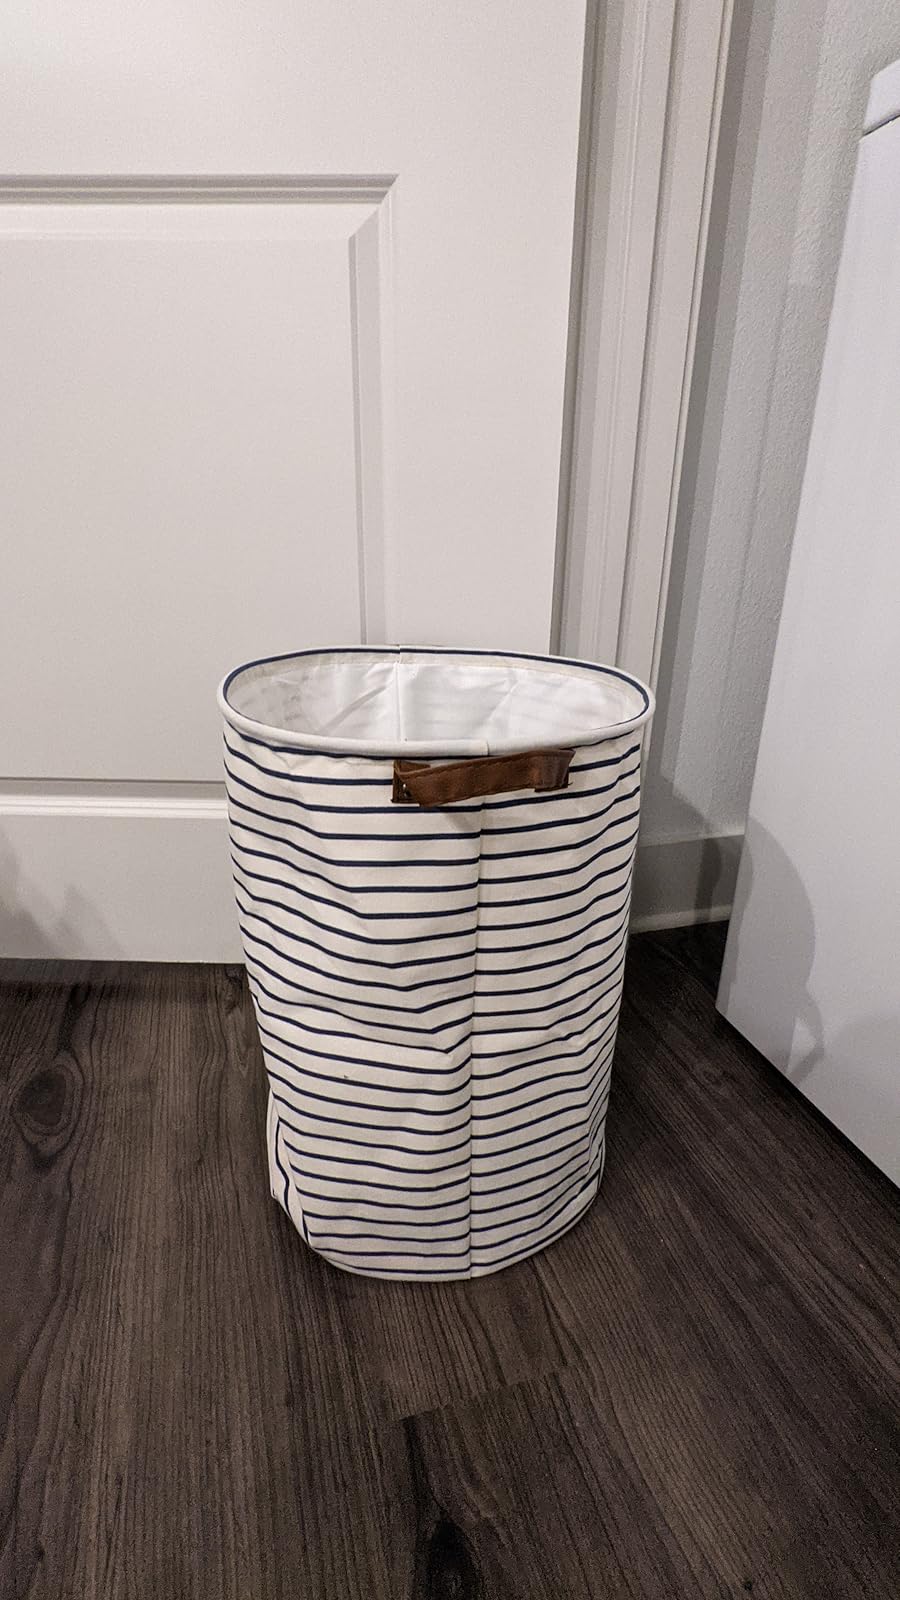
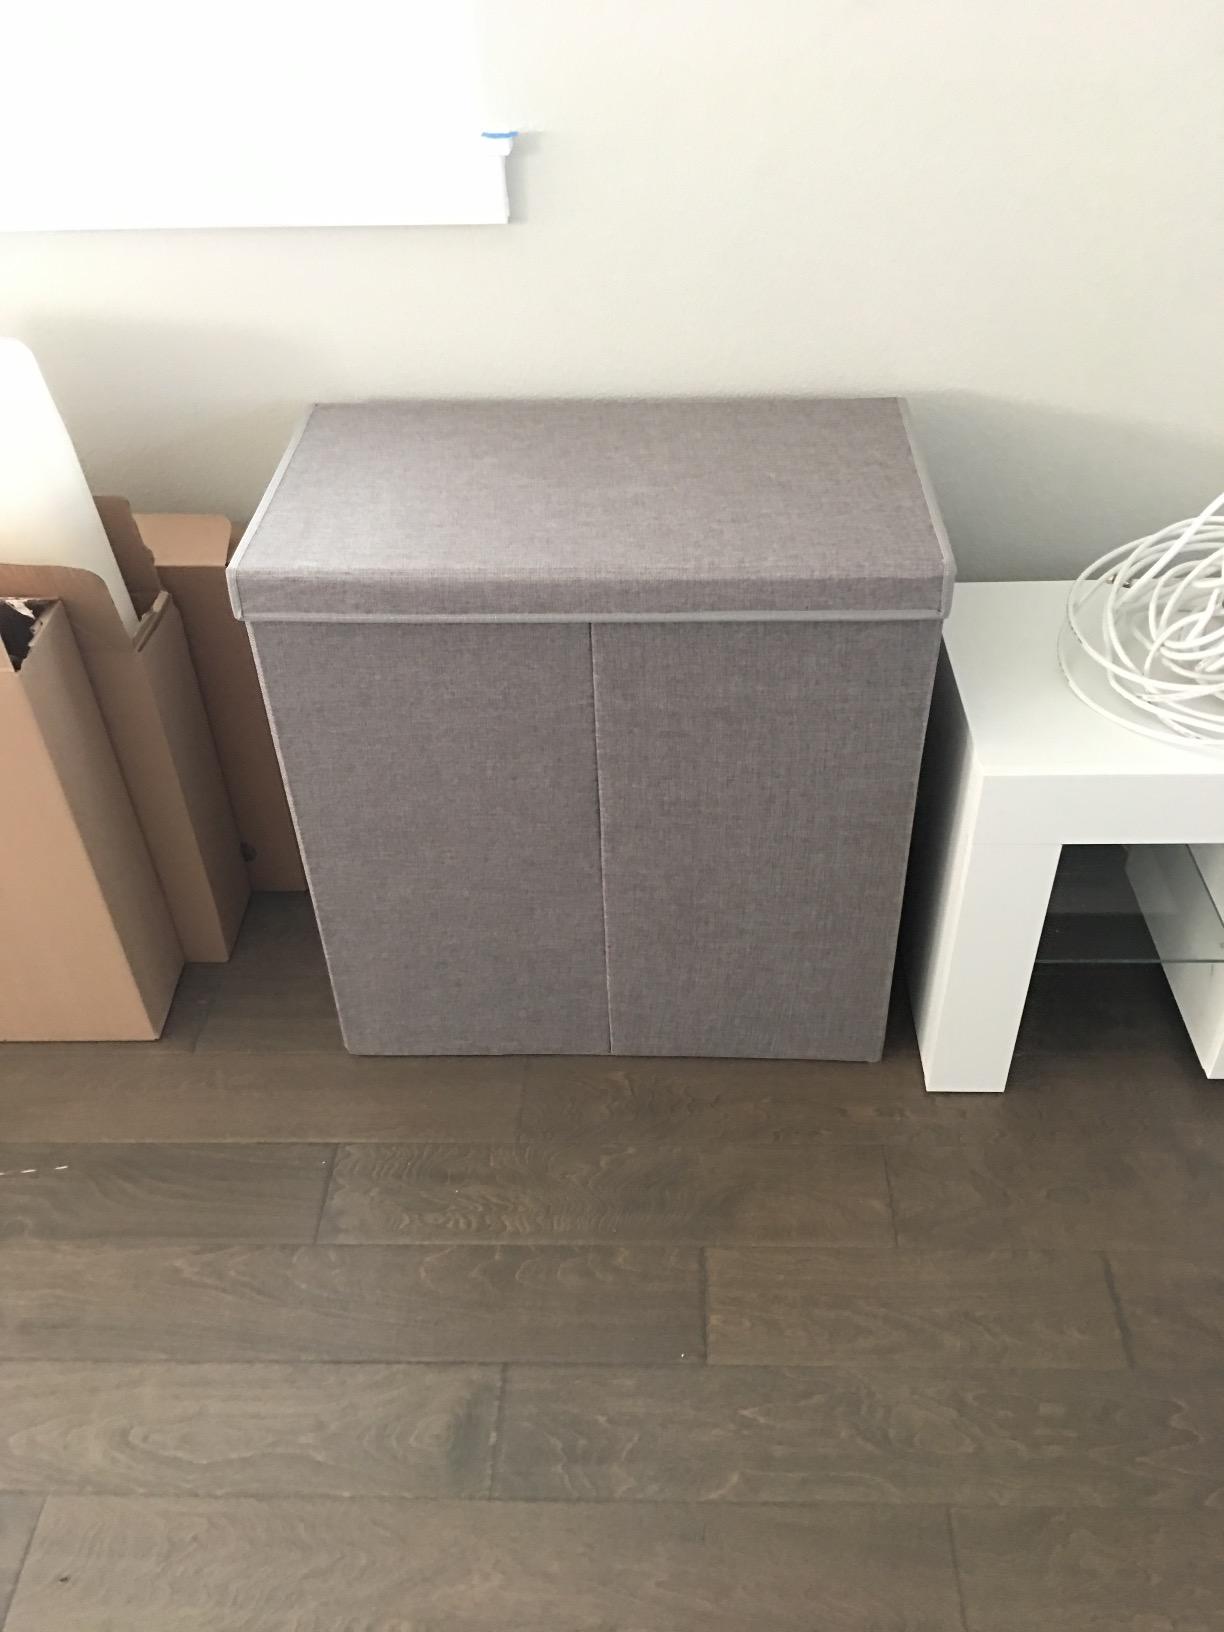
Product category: items_hamper
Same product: no